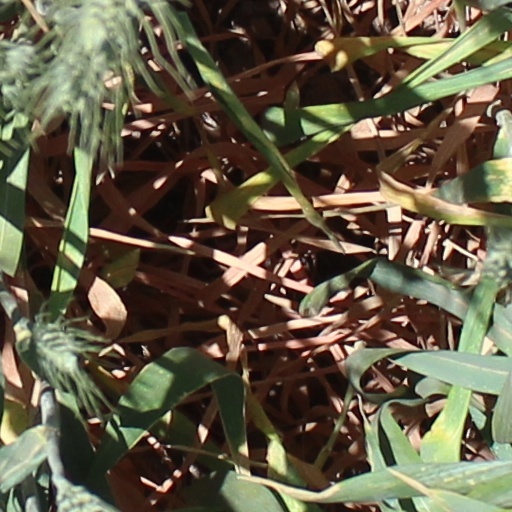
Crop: wheat